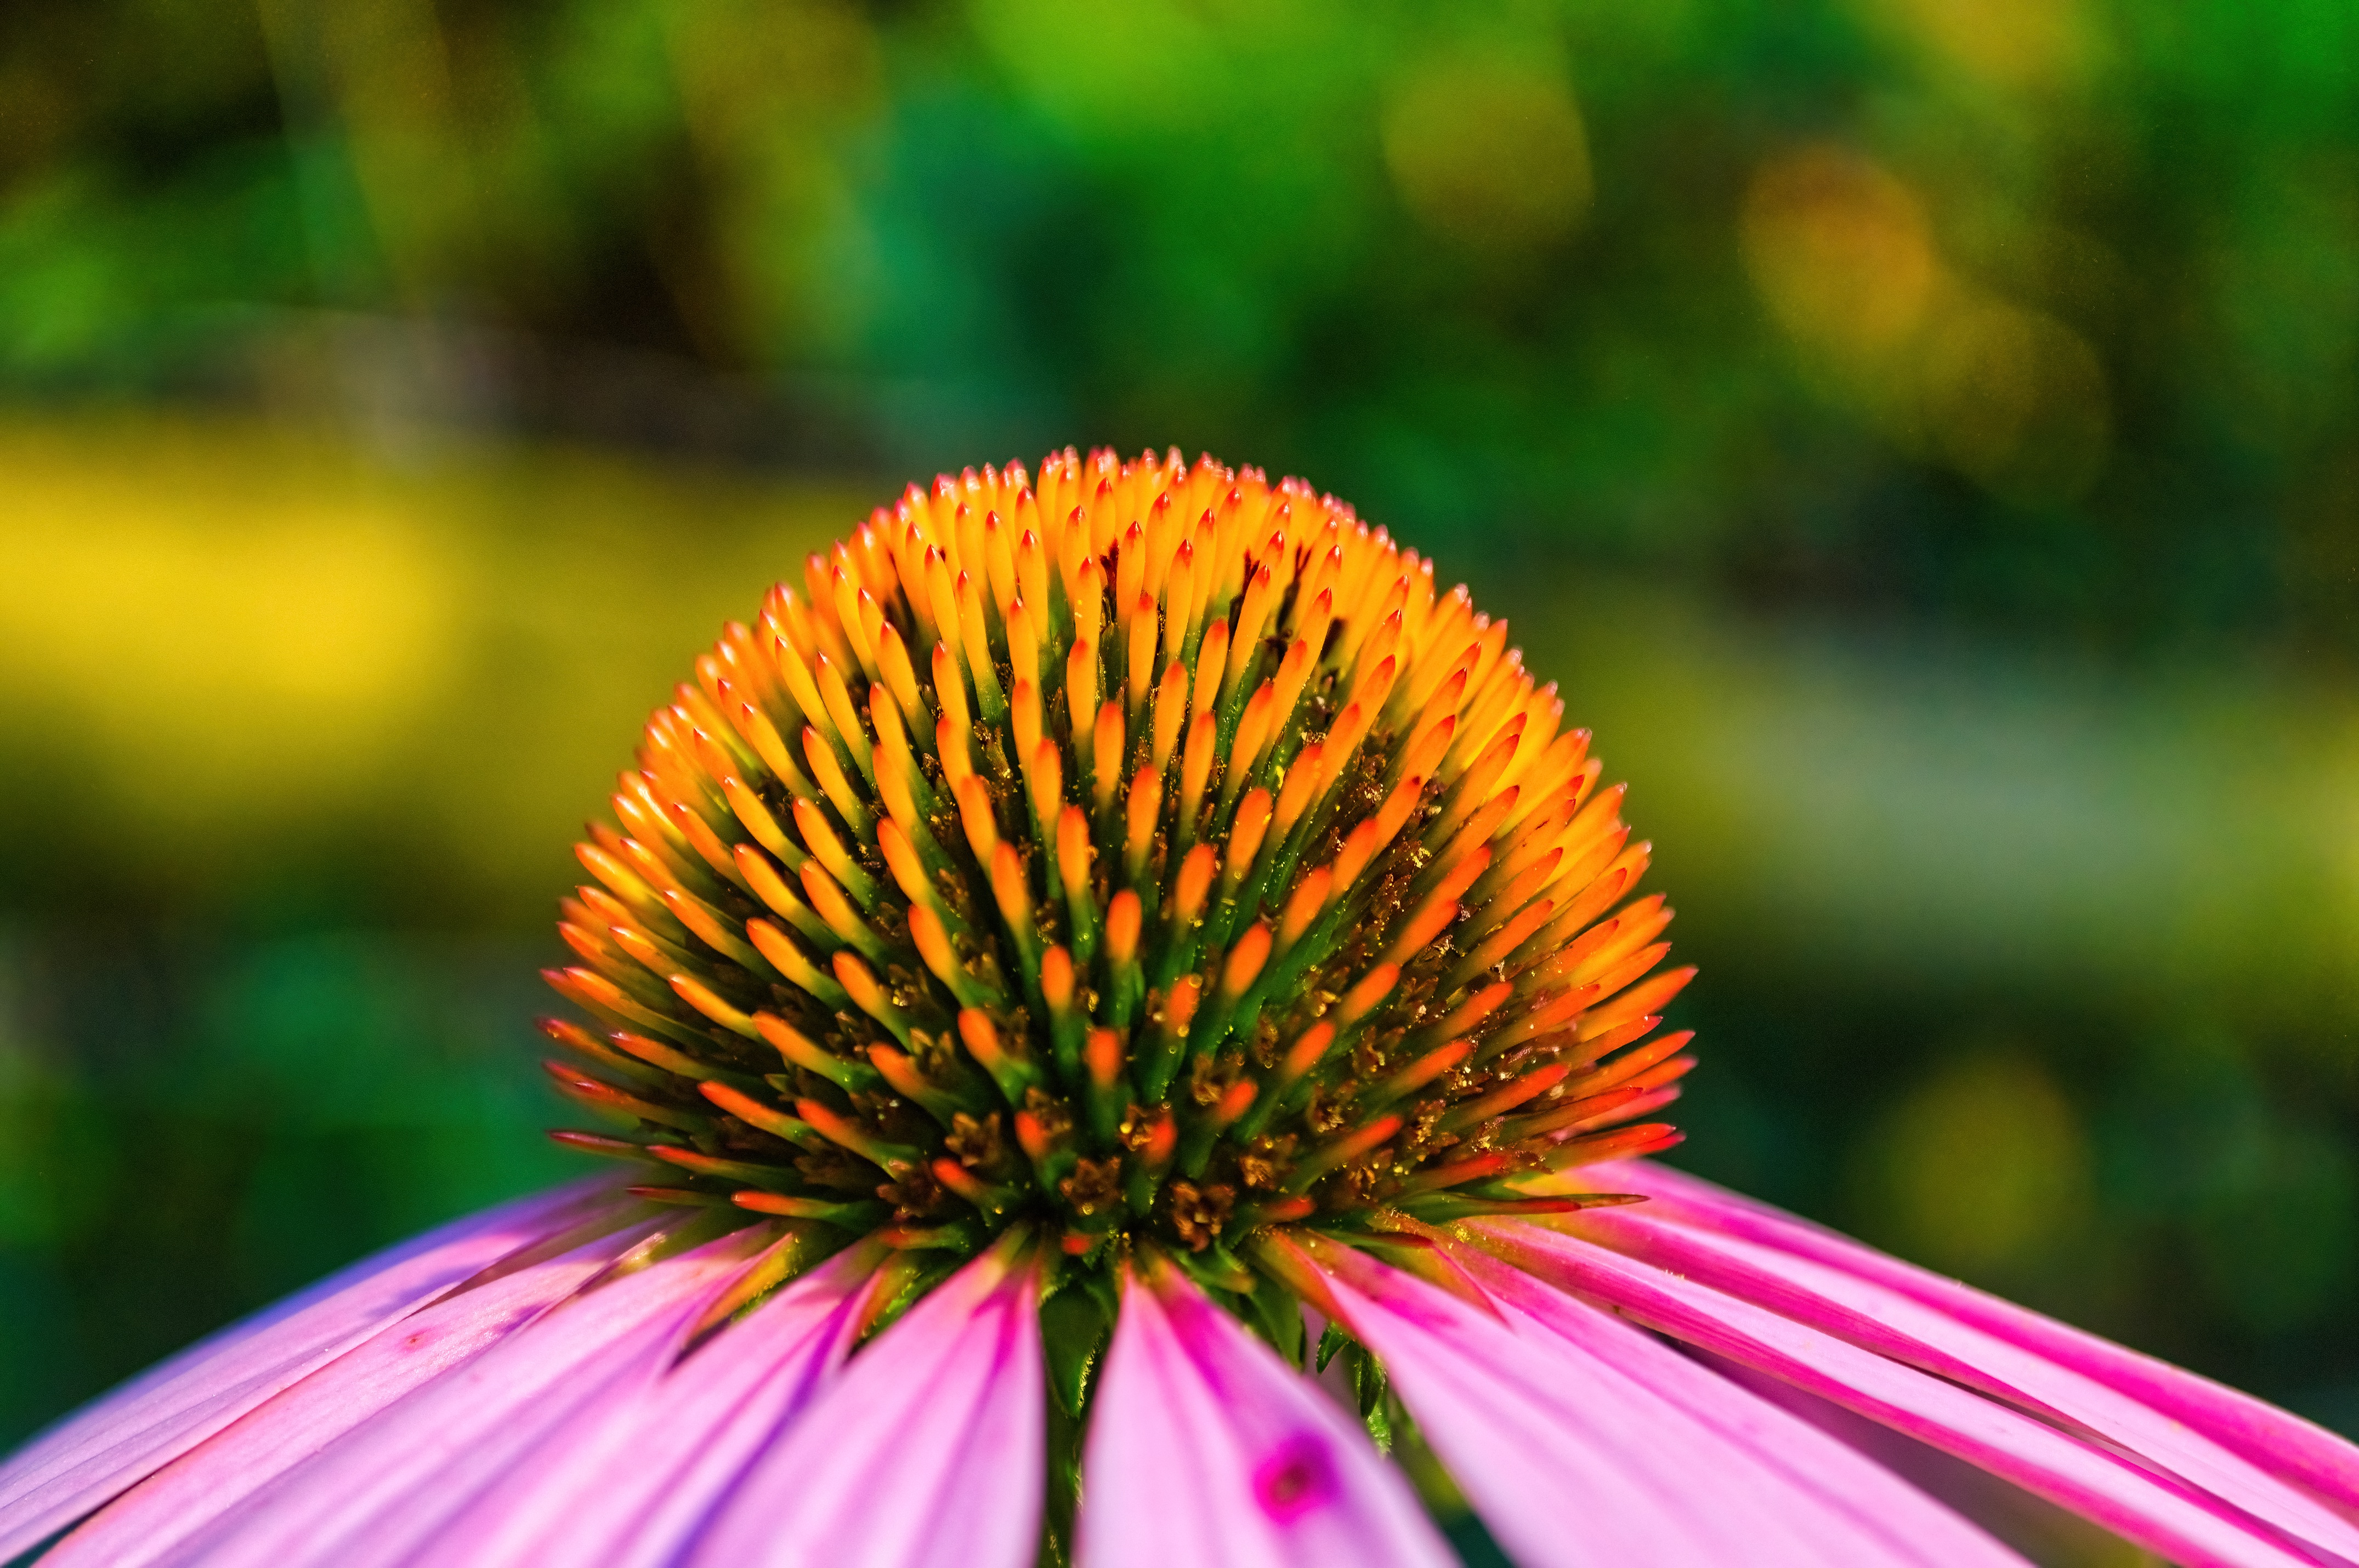
flower, purple coneflower, plant, petal, orange, herbaceous plant, flowering plant, coneflower, annual plant, close up, pollen, macro photography, daisy family, wildlife, wildflower, grass, perennial plant, event, plant stem, garden, magenta, art, asterales, sunflower